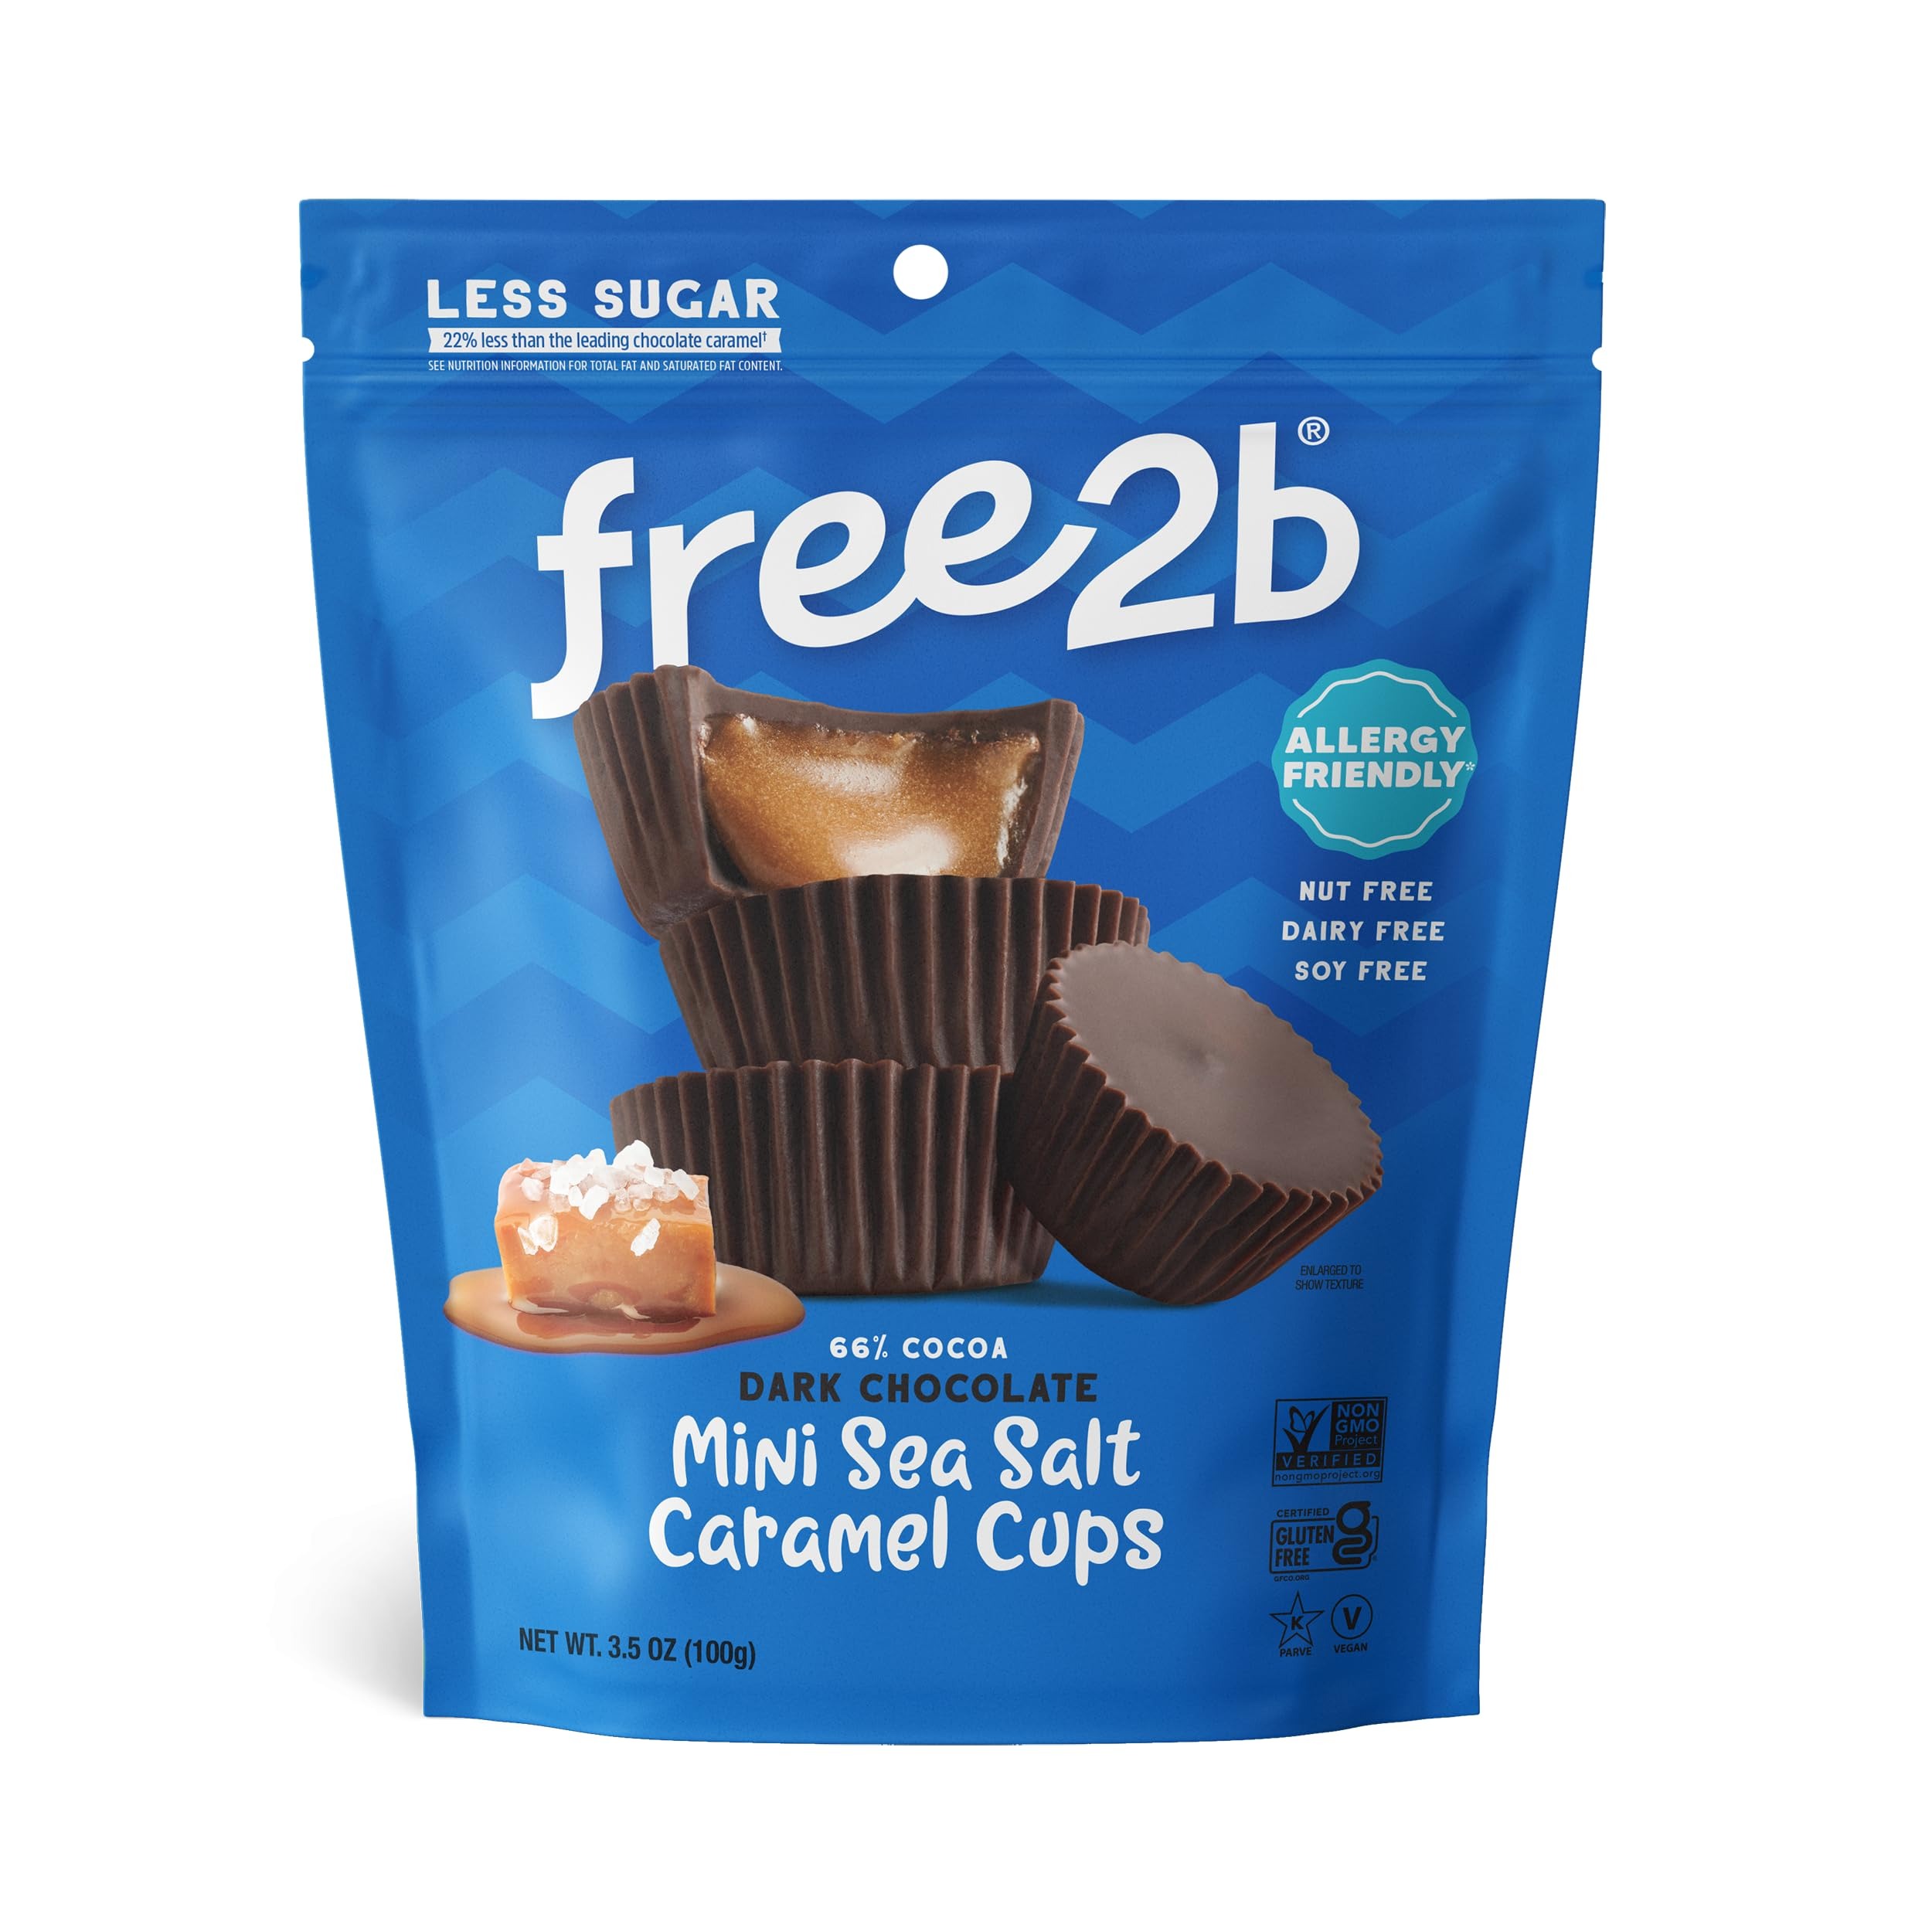
Item Name: Free2b Sea Salt Caramel Mini Cups, Safe for School and Allergy Friendly - Gluten-Free, Dairy-Free, Nut-Free, and Soy-Free - Dark Chocolate, 3.5 oz Resealable Bag (Pack of 6)
Bullet Point 1: CRAVE-WORTHY HEALTHIER TREATS - Our signature dark dairy free chocolate is filled with a custom blend of sea salt caramel for an ooey, gooey indulgent treat that people can't get enough of.
Bullet Point 2: EAT AND SHARE WITH CONFIDENCE - Made in a dedicated allergy friendly manufacturing facility, our products are free of peanuts, dairy, tree nuts, coconut, egg, wheat (gluten), soy, sesame, fish, and shellfish.
Bullet Point 3: 100% PLANT BASED INGREDIENTS - Non-GMO Verified, Certified Gluten-Free, Kosher Pareve, Vegan, and safe for Nut-Free schools. Free of artificial flavors, artificial colors, artificial sweeteners, preservatives, hydrogenated oils, and carrageenan.
Bullet Point 4: SIGNIFICANTLY LESS SUGAR - Our dark chocolate caramel mini cups have 22% less sugar than the leading chocolate caramel.
Bullet Point 5: CONVENIENT RESEALABLE PACKAGE – Perfect to keep your snackable bite-size minis fresh. Save some for later or eat them all at once, each package contains six 3.5 oz resealable bags, Dark Chocolate Sea Salt Caramel.
Value: 21.0
Unit: Ounce

Price: 6.94